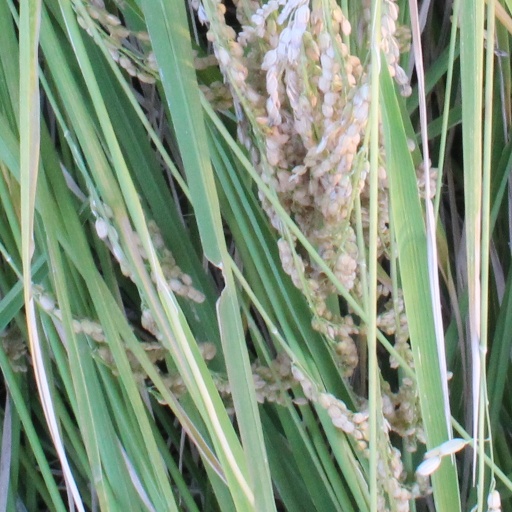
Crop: rice